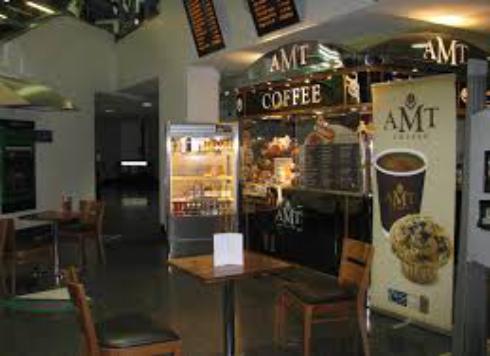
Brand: AMT Coffee
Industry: Food